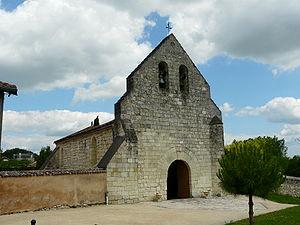
L'église Notre-Dame de Glénouze, Vienne, France
Glénouze est une commune du Centre-Ouest de la France, située dans le département de la Vienne en région Nouvelle-Aquitaine.